Brooklyn Celtic

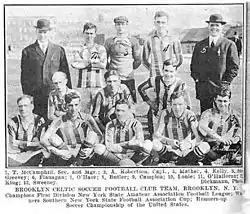
The 1913–14 team

The Brooklyn Celtic was an American soccer club based in Brooklyn, New York that was an inaugural member of the reformed American Soccer League. The club was newly organized in the fall of 1933 and joined the ASL soon after.